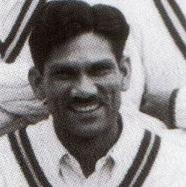
Age: 25